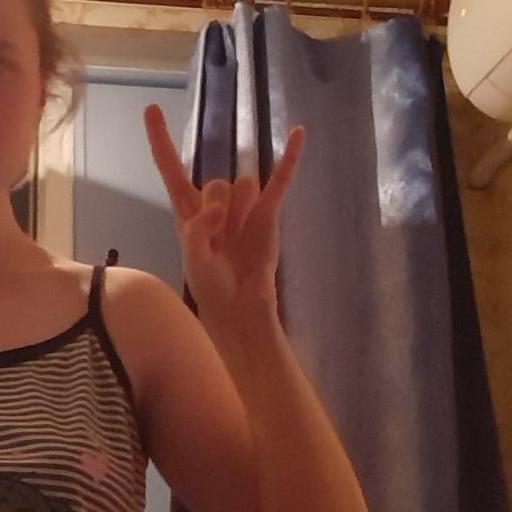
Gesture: rock